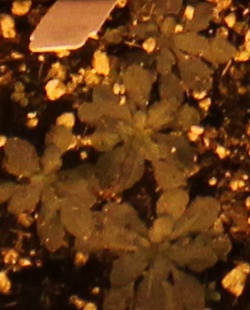
Label: Horseweed